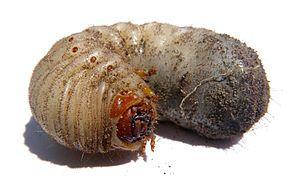
Les coléoptères sont un ordre d'insectes holométaboles dotés d'élytres protégeant leurs ailes. Le mot « coléoptère » vient du grec κολεός « fourreau » et πτερόν « aile ». Il s'agit de l'ordre animal qui comporte le plus grand nombre d'espèces décrites. Beaucoup d'espèces ou des groupes d'espèces ont des noms vernaculaires bien implantés ; les scarabées, les coccinelles, les lucanes, les chrysomèles, les hannetons, les charançons, les carabes, les leptures, par exemple, sont des coléoptères.